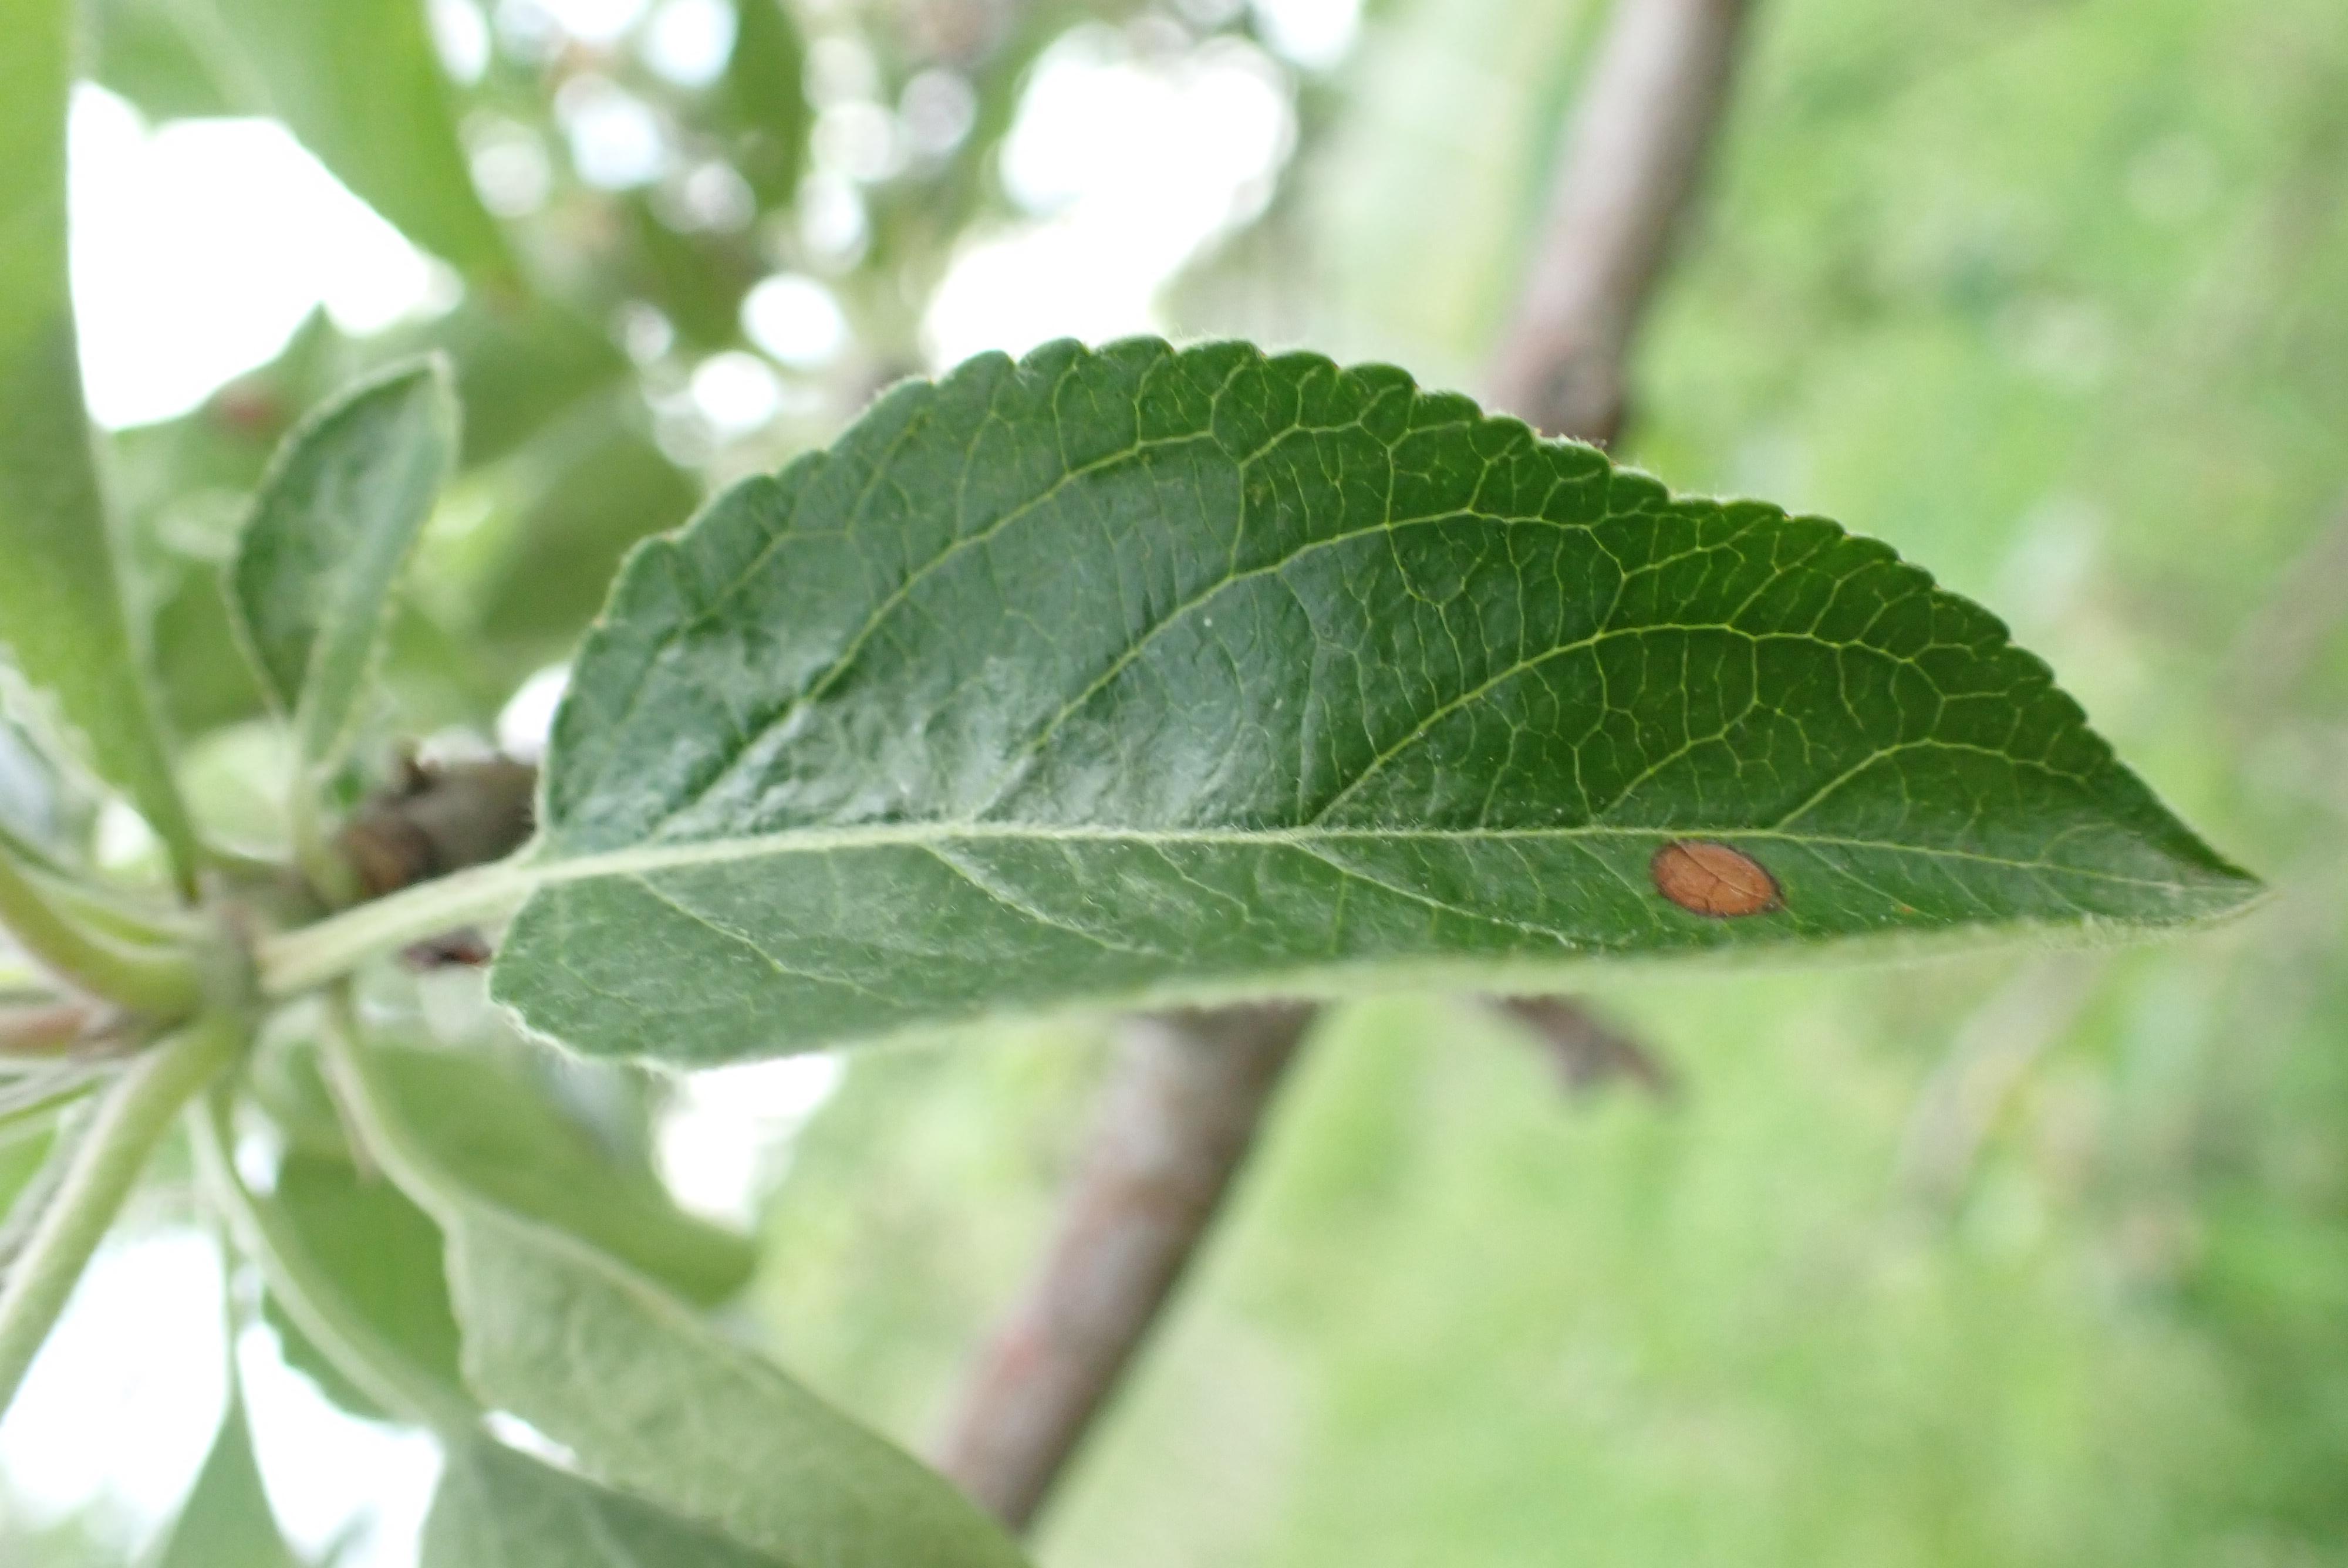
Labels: frog_eye_leaf_spot